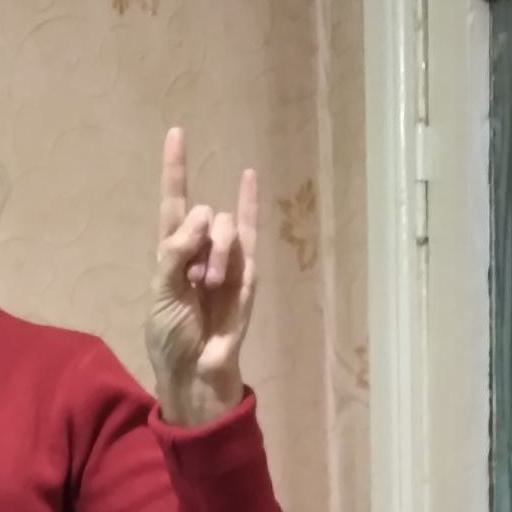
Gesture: rock